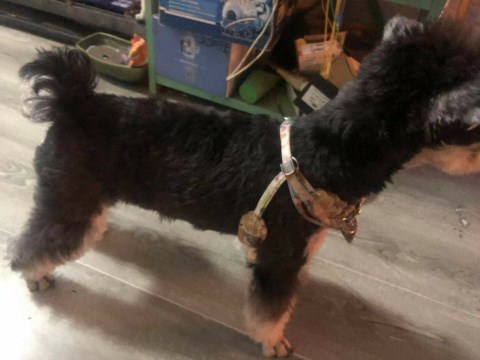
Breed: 2342-n000102-miniature_schnauzer